Independence movement in Puerto Rico

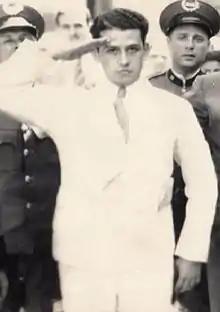
Elías Beauchamp, member of the Puerto Rican Nationalist Party, gives a cadet military salute, moments before being executed at police headquarters in 1936.

On May 11, 1930, Pedro Albizu Campos was elected president of the Nationalist Party. Under his leadership, in the 1930s the party became the largest independence movement in Puerto Rico. But, after disappointing electoral outcomes and strong repression by the territorial police, by the mid-1930s Albizu opted against the electoral political process. He advocated violent revolution as the means to achieve independence.